Stollwerck

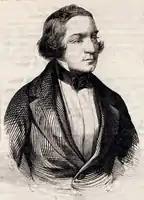
Franz Stollwerck

In 1839 the baker Franz Stollwerck started business in Cologne, Germany. He diversified into chocolate and other candy, having particular success with cough drops. In 1860 production was expanded to include chocolate, marzipan and printen. Local pharmacists requested that he be prevented from selling such medicinal items in 1845, but this was rejected. His business flourished in Germany and also he opened two coffee houses in Cologne. One of these was briefly converted into a music hall before becoming a chocolate and candy factory in the 1860s. In 1871 his sons registered a separate company "Gebrüder Stollwerck" (Stollwerck Brothers) which merged back into the original company in 1876, after the death of Franz Stollwerck.